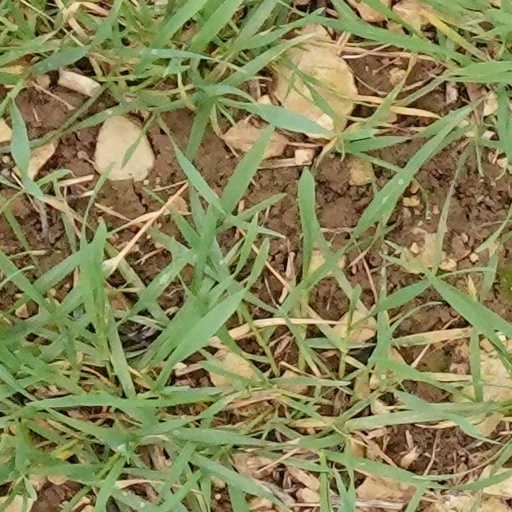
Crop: wheat